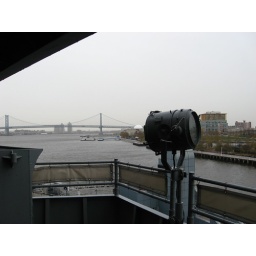
Signal post with morse code lamp and the Benjamin Franklin bridge in the background.